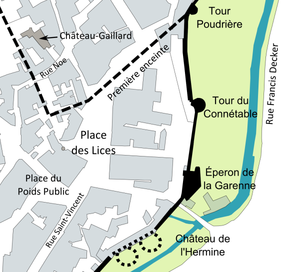
Plan du sud-est de l'intra-muros de Vannes avec indication de l'emplacement de la première enceinte des remparts
Le tournoi de Vannes ou combat de cinq Anglais contre cinq Français est un tournoi s'étant déroulé en 1381 à Vannes, capitale du duché de Bretagne sous le règne du duc Jean IV le Conquéreur. Il oppose cinq hommes d'armes anglais de Thomas de Woodstock, comte de Buckingham à cinq hommes d'armes français de Louis II, duc de Bourbon.